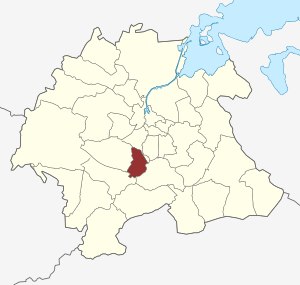
Dalum Sogn
Sognets placering
Dalum Sogn er et sogn i Hjallese Provsti. Sognet ligger i Odense Kommune; indtil Kommunalreformen i 1970 lå det i Odense Herred. I Dalum Sogn ligger Dalum Kirke. Hjallese Sogn blev i 1984 udskilt af Dalum Sogn.